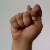
The image shows a hand gesture representing the letter 'T' in Indian Sign Language.